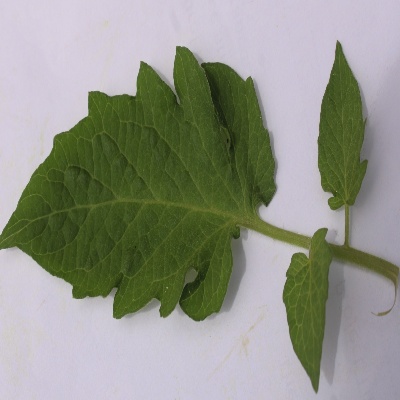
Crop: Tomato
Condition: healthy